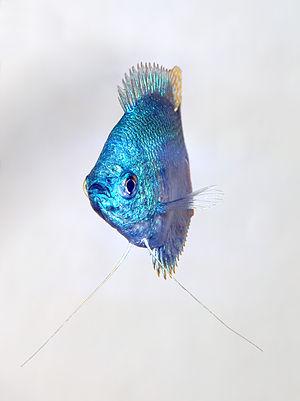
Le Gourami nain est un poisson de la famille des Osphronemidés. Ce gourami est originaire d'Inde et on le trouve notamment dans le Gange. La vivacité de ses couleurs, avec des stries bleues métalliques, en fait un poisson d'aquarium très populaire, surtout connu sous son ancien nom de Colisa lalia.